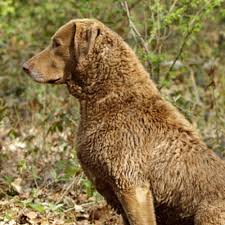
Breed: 215-n000075-Chesapeake_Bay_retriever